Experimental Military Unit

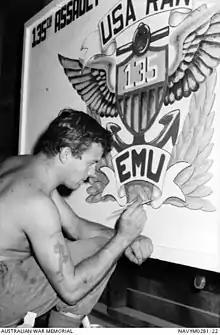
RANHFV airman paints EMU logo

The collective name for the combined unit was the Experimental Military Unit, or EMU. The name was a backronym for emu, and was selected by the 135th before their deployment for being a large, fast, and highly mobile Australian bird. The designation amused Australian members of the company, because emus cannot fly.